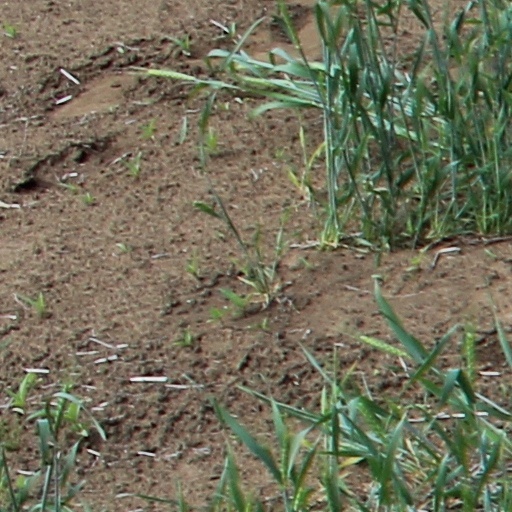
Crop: wheat